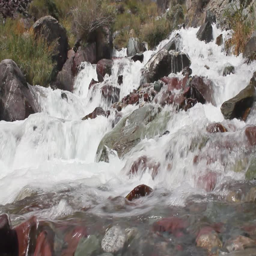
water flows over a rock in the river